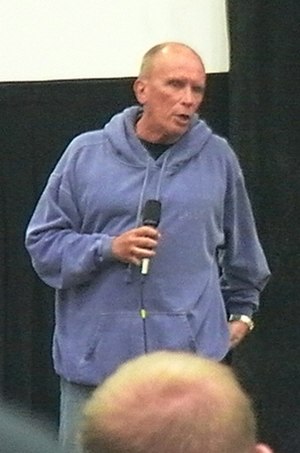
Peter Weller
Peter Weller i 2011.
Peter Weller er en amerikansk skuespiller, han er nok bedst kendt som sin rolle i RoboCop. Han har også haft rollen som admiral Alexander Marcus i Star Trek Into Darkness fra 2013.